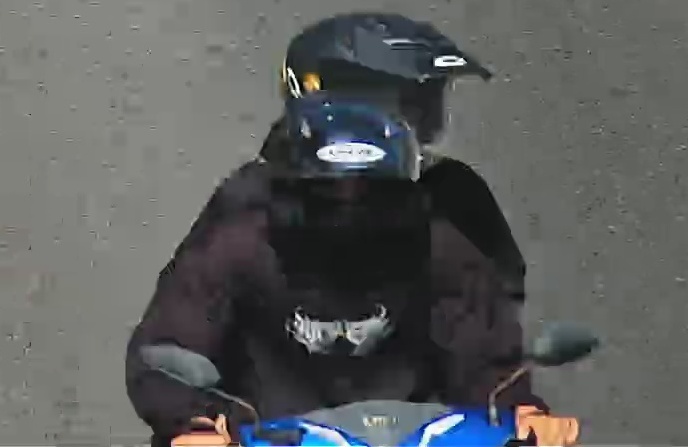
person-with-helmet: 2
person-without-helmet: 0